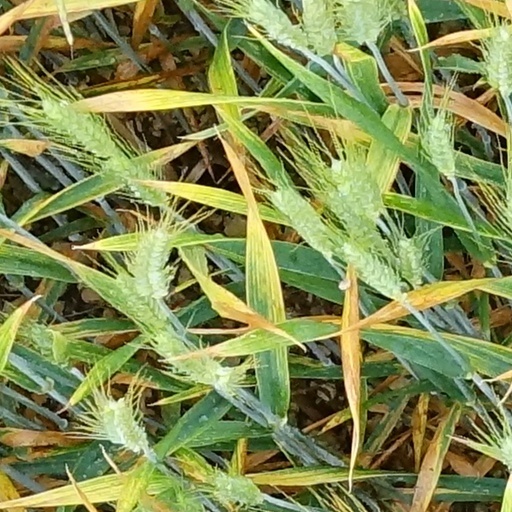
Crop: wheat